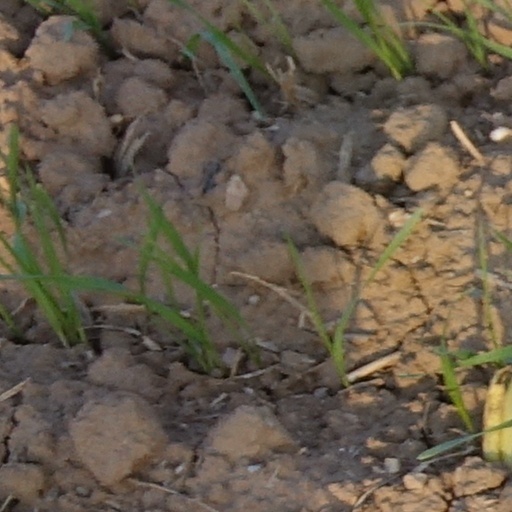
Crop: wheat